Río Blanco strike

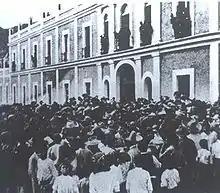
Río Blanco strike, 1907

The Río Blanco strike of January 7 and 8, 1907, was a workers' riot related to a textile strike that occurred in the town of Río Blanco near Orizaba in the Mexican state of Veracruz.